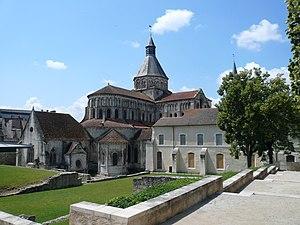
Vue du chevet du Prieuré de la Charité-sur-Loire, Nièvre, Bourgogne, France This building is classé au titre des Monuments Historiques. It is indexed in the Base Mérimée, a database of architectural heritage maintained by the French Ministry of Culture,
Le prieuré Notre-Dame de La Charité-sur-Loire est un prieuré bénédictin situé dans le département de la Nièvre, dont la charte de fondation remonte à 1059 avec la donation d'une église Sainte-Marie. Il est connu en 1070 sous le nom de Caritate et fait partie du diocèse d'Auxerre.
La Charité-sur-Loire est une commune française située dans le département de la Nièvre, en région Bourgogne-Franche-Comté.
Cet article recense les monuments historiques de la Nièvre, en France.